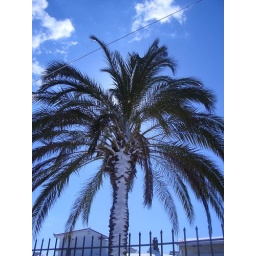
Palm tree adjoining beach near Agios Minas in snow